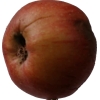
Label: Apple 17